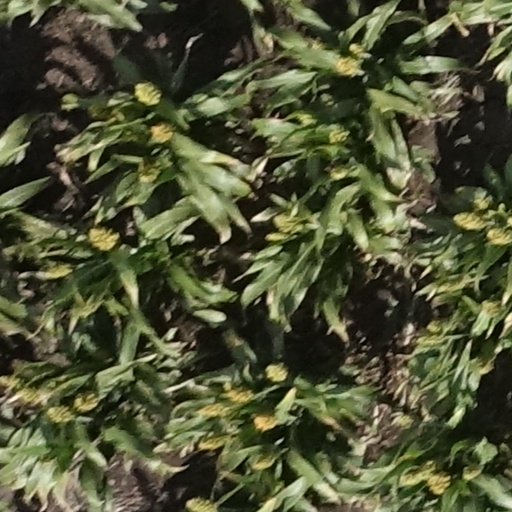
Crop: sorghum